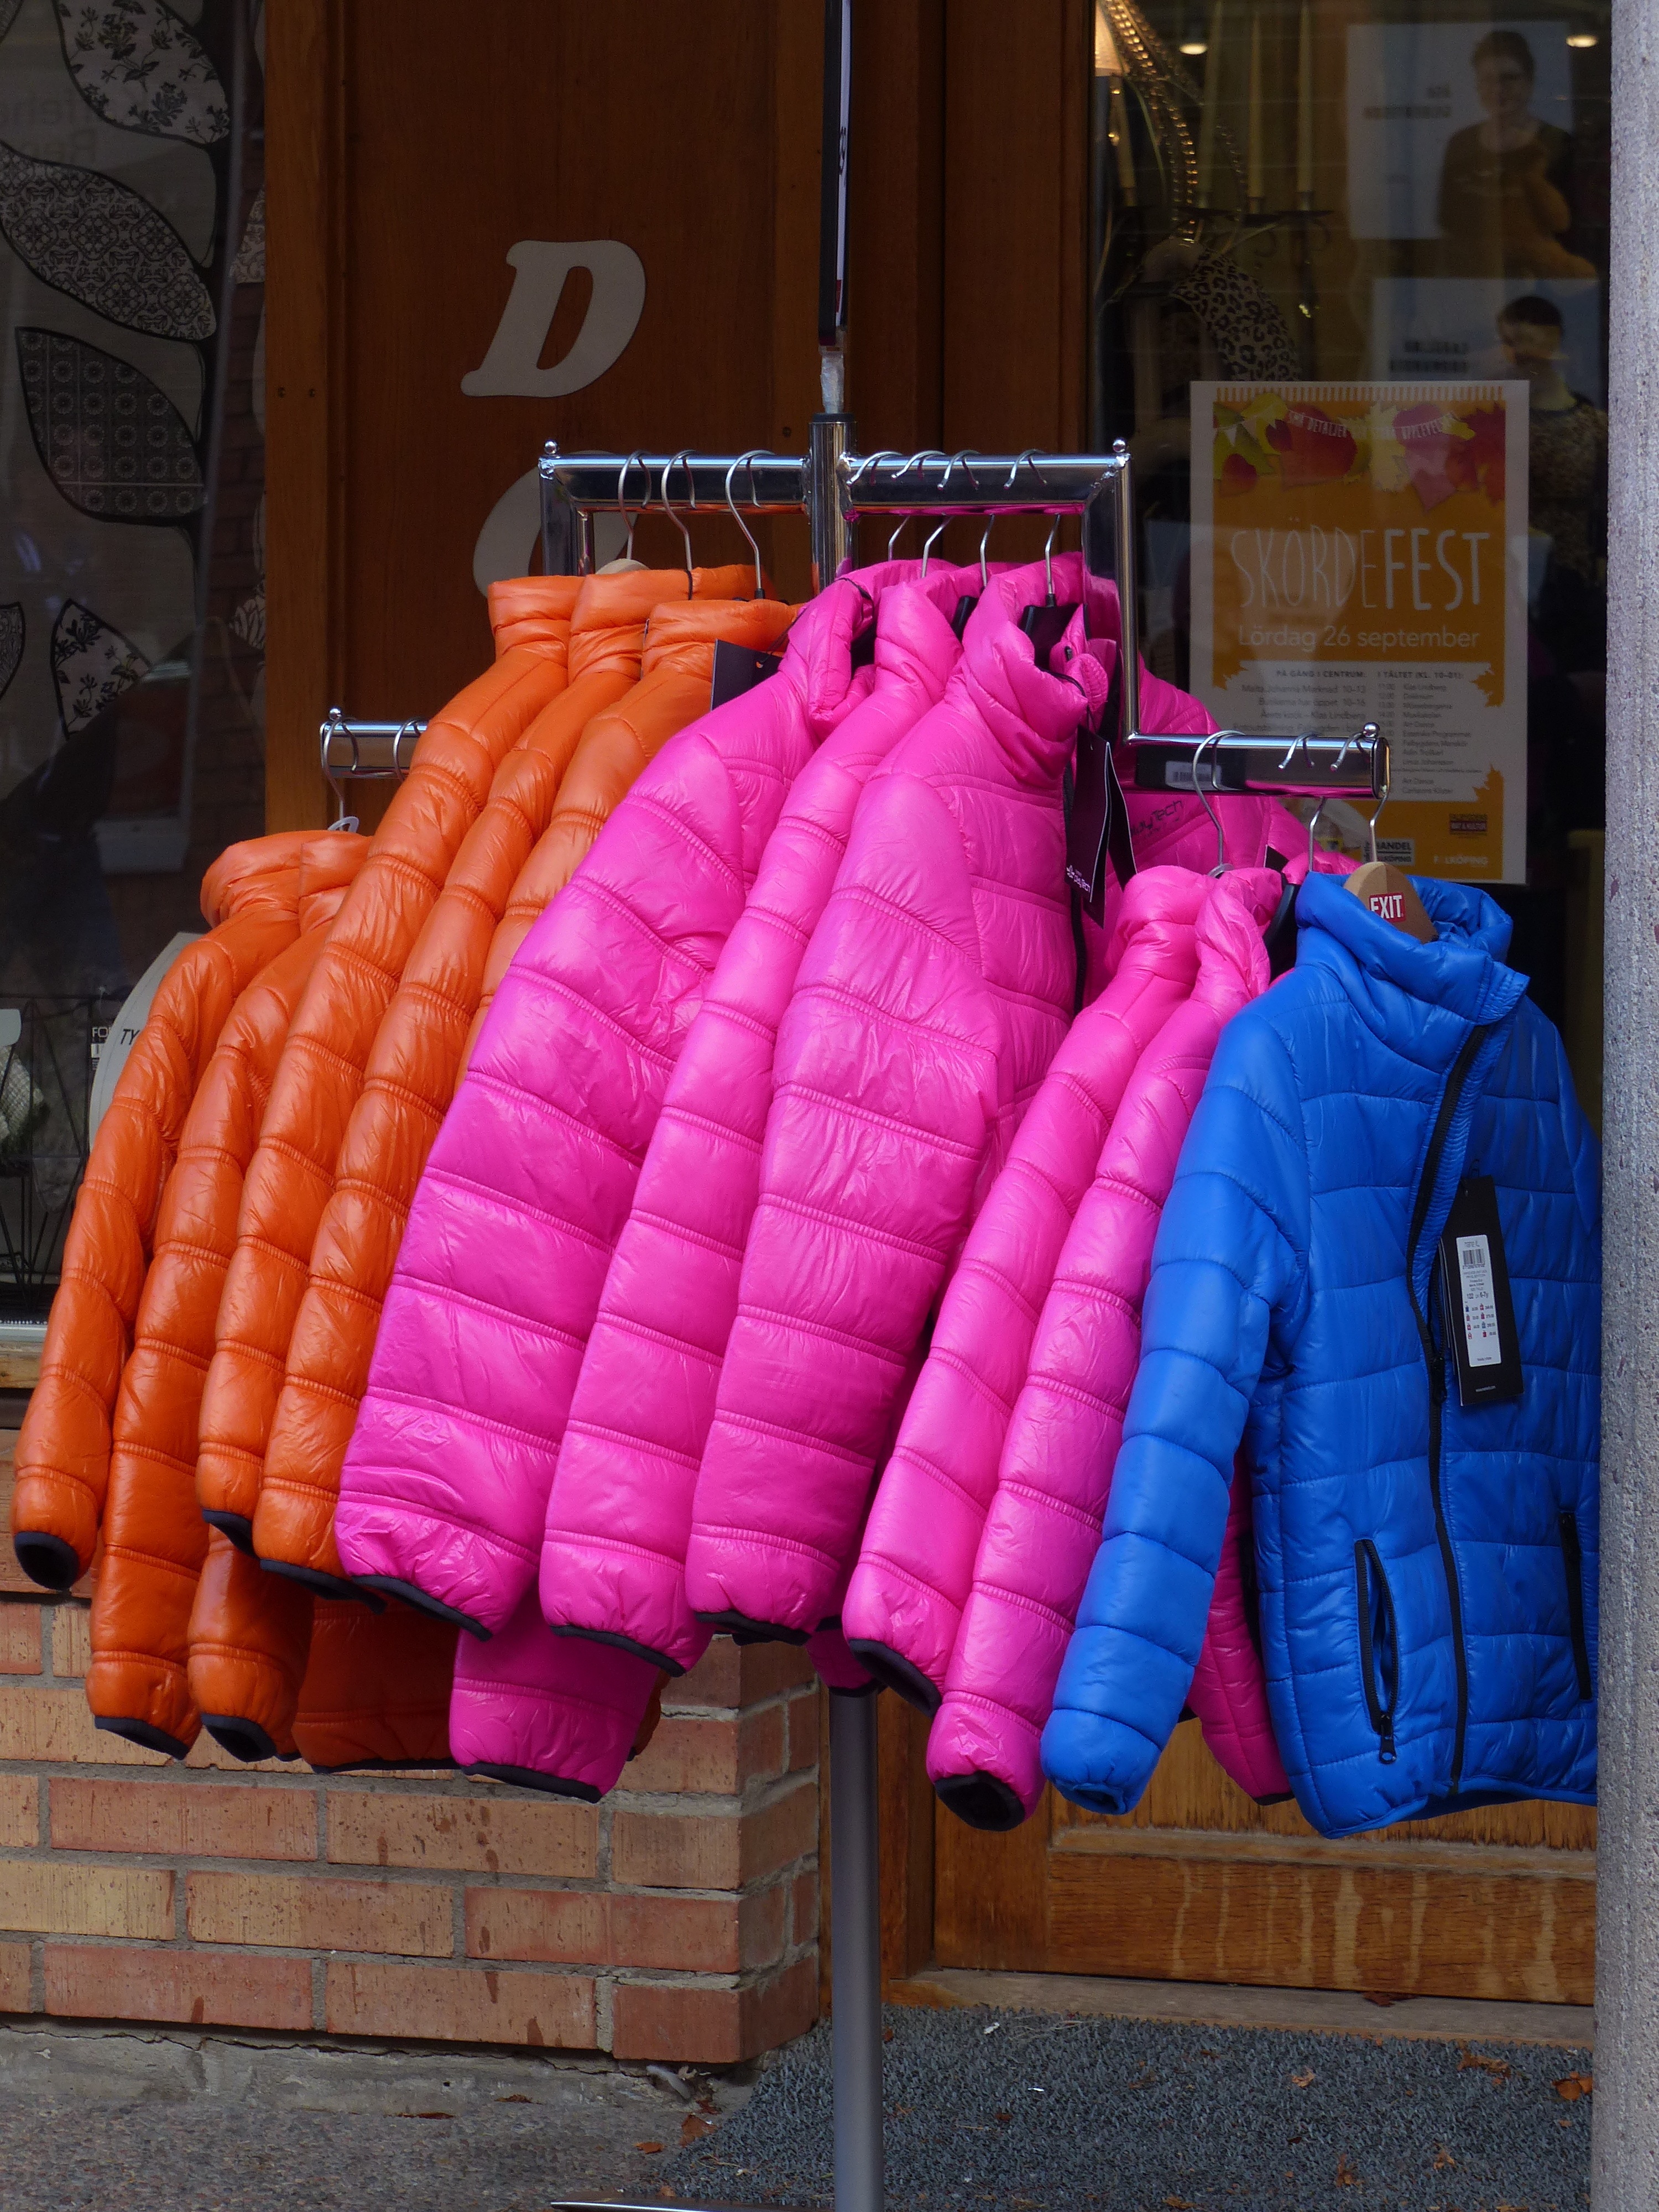
building, city, shop, color, autumn, furniture, material, textile, colors, jackets, clothes stand